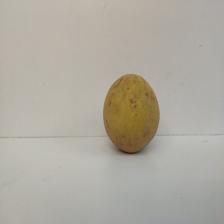
Size: Large